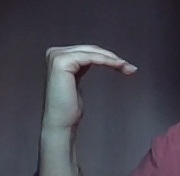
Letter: haa